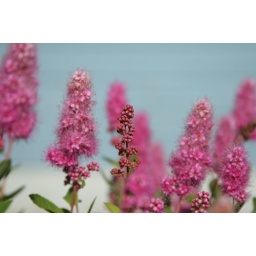
Some pink/purplish flowers against a light blue wall